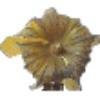
Label: Physalis with Husk 1